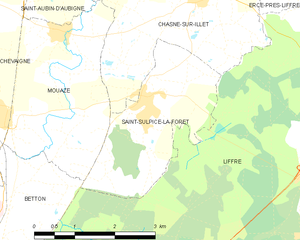
Saint-Sulpice-la-Forêt est une commune française située dans le département d'Ille-et-Vilaine, dans la région Bretagne peuplée de 1 332 habitants. Elle fait partie du canton de Liffré et de l'intercommunalité Rennes Métropole.